Hot Trip to Heaven

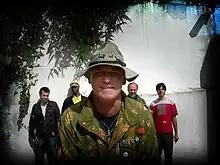
Artists such as The Orb ("pictured") helped inspire the band's change in sound on "Hot Trip to Heaven".

After the commercial success of alternative rock band Love and Rockets' self-titled fourth album from 1989, which produced the hit single "So Alive", which reached number 3 on the US Billboard Hot 100 chart the same year, the band took a hiatus in the early 1990s, during which the band worked on solo material and on other projects, including the band's drummer Kevin Haskins producing material by Egyptian-Belgian singer Natacha Atlas of Trans-Global Underground.